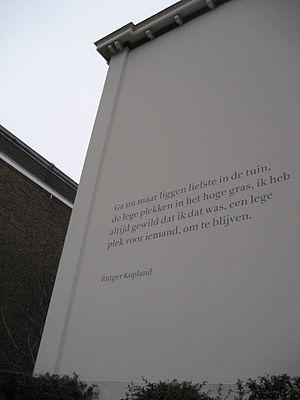
Rutger Kopland, pseudonyme de Rutger Hendrik van den Hoofdakker, né à Goor le 4 août 1934 et mort à Glimmen le 11 juillet 2012, est un écrivain et poète néerlandais.